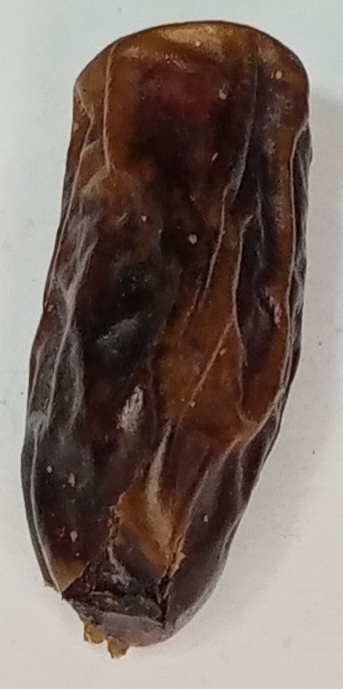
Variety: gajar
Size: large
Grade: grade-2